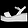
Label: Sandal